John Anderson (theologian)

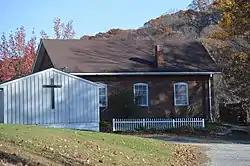
The current building of Anderson's congregation, originally Service APC

John Anderson (1748 – 6 April 1830) was an Associate Presbyterian theologian.